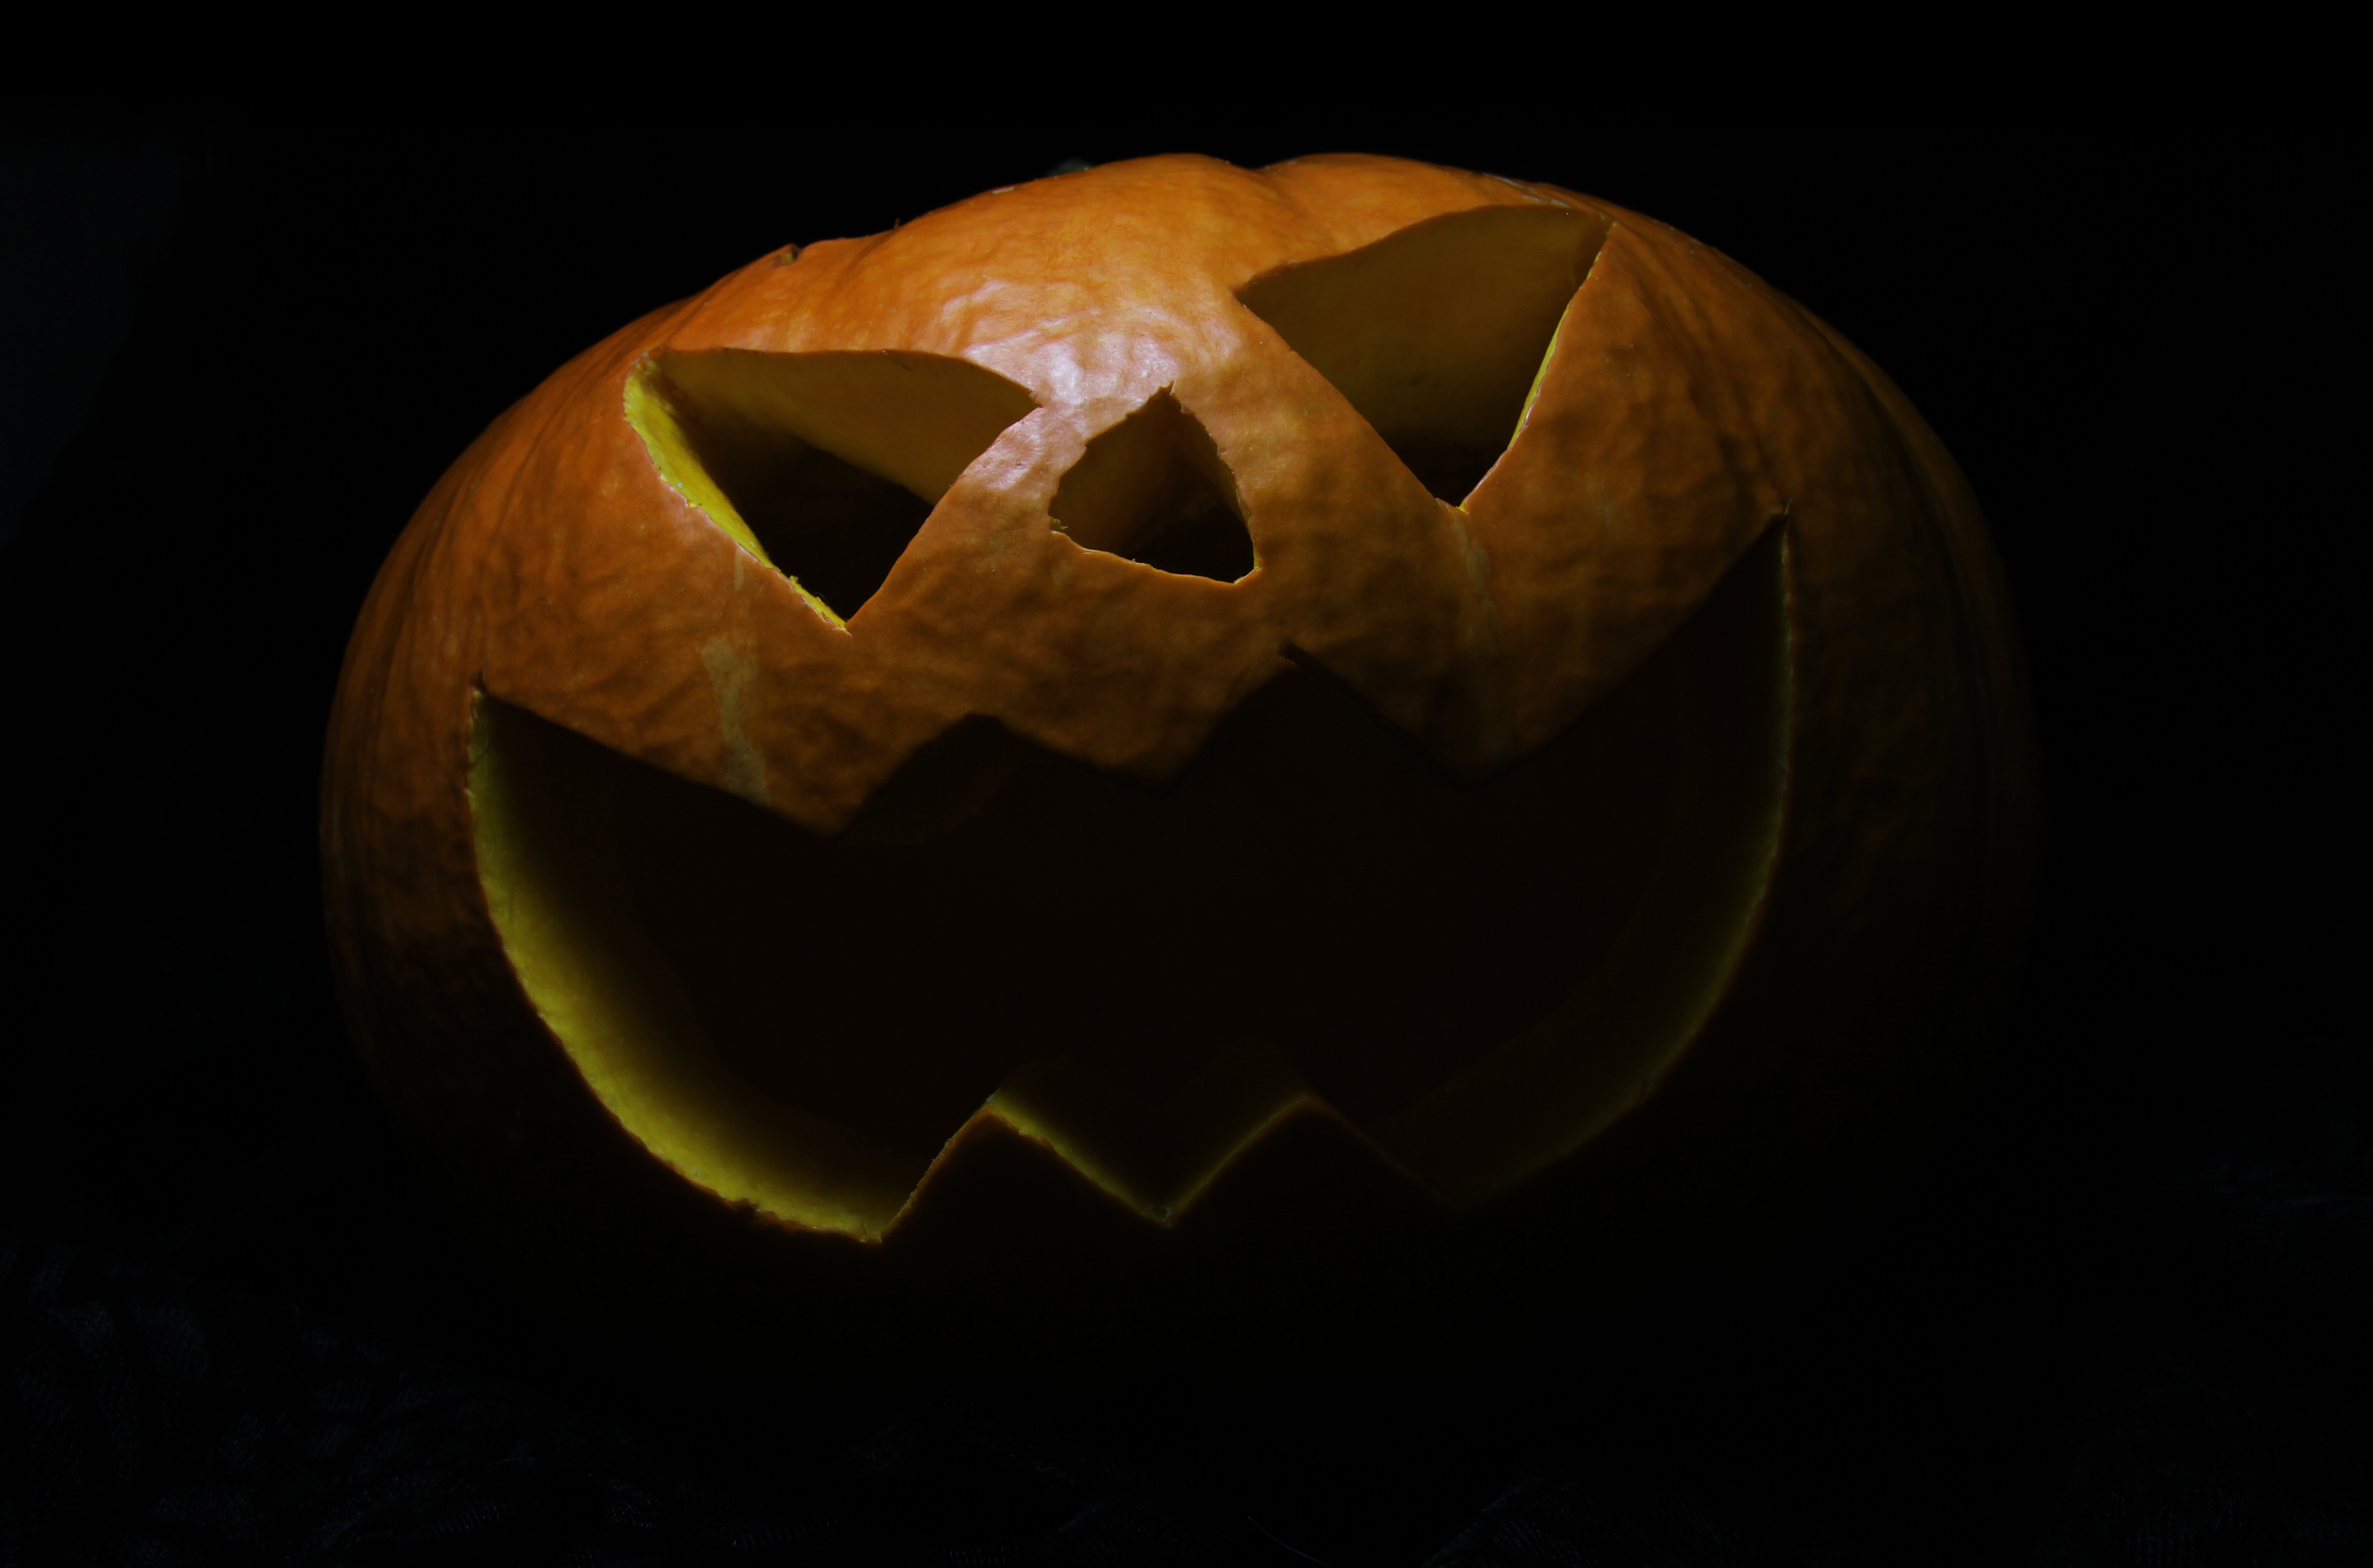
night, fall, spooky, orange, autumn, pumpkin, halloween, darkness, circle, jack o lantern, scary, holidays, seasonal, lanterns, carving, or, decorations, traditional, pumpkins, trick, treat, macro photography, computer wallpaper